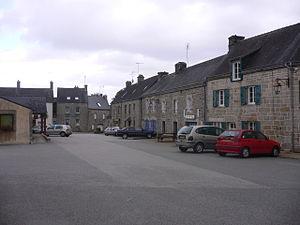
le centre bourg de Ploërdut, département du Morbihan, région Bretagne
Ploërdut [ploɛʁdyt] est une commune française située dans le département du Morbihan, en région Bretagne. Cette vaste commune comptait autrefois une importante population de cultivateurs mais le nombre d'habitants a été divisé par trois en l'espace de cent ans en raison d'un important exode rural au cours du siècle dernier. Un bourg préservé et au moins 50 % des constructions dignes d'intérêt lui valent le label « commune du patrimoine rural ». Son église paroissiale possède notamment une des nefs romanes les mieux conservées de Bretagne tandis que l'ancien presbytère datant du XVIIᵉ siècle fait office de mairie.